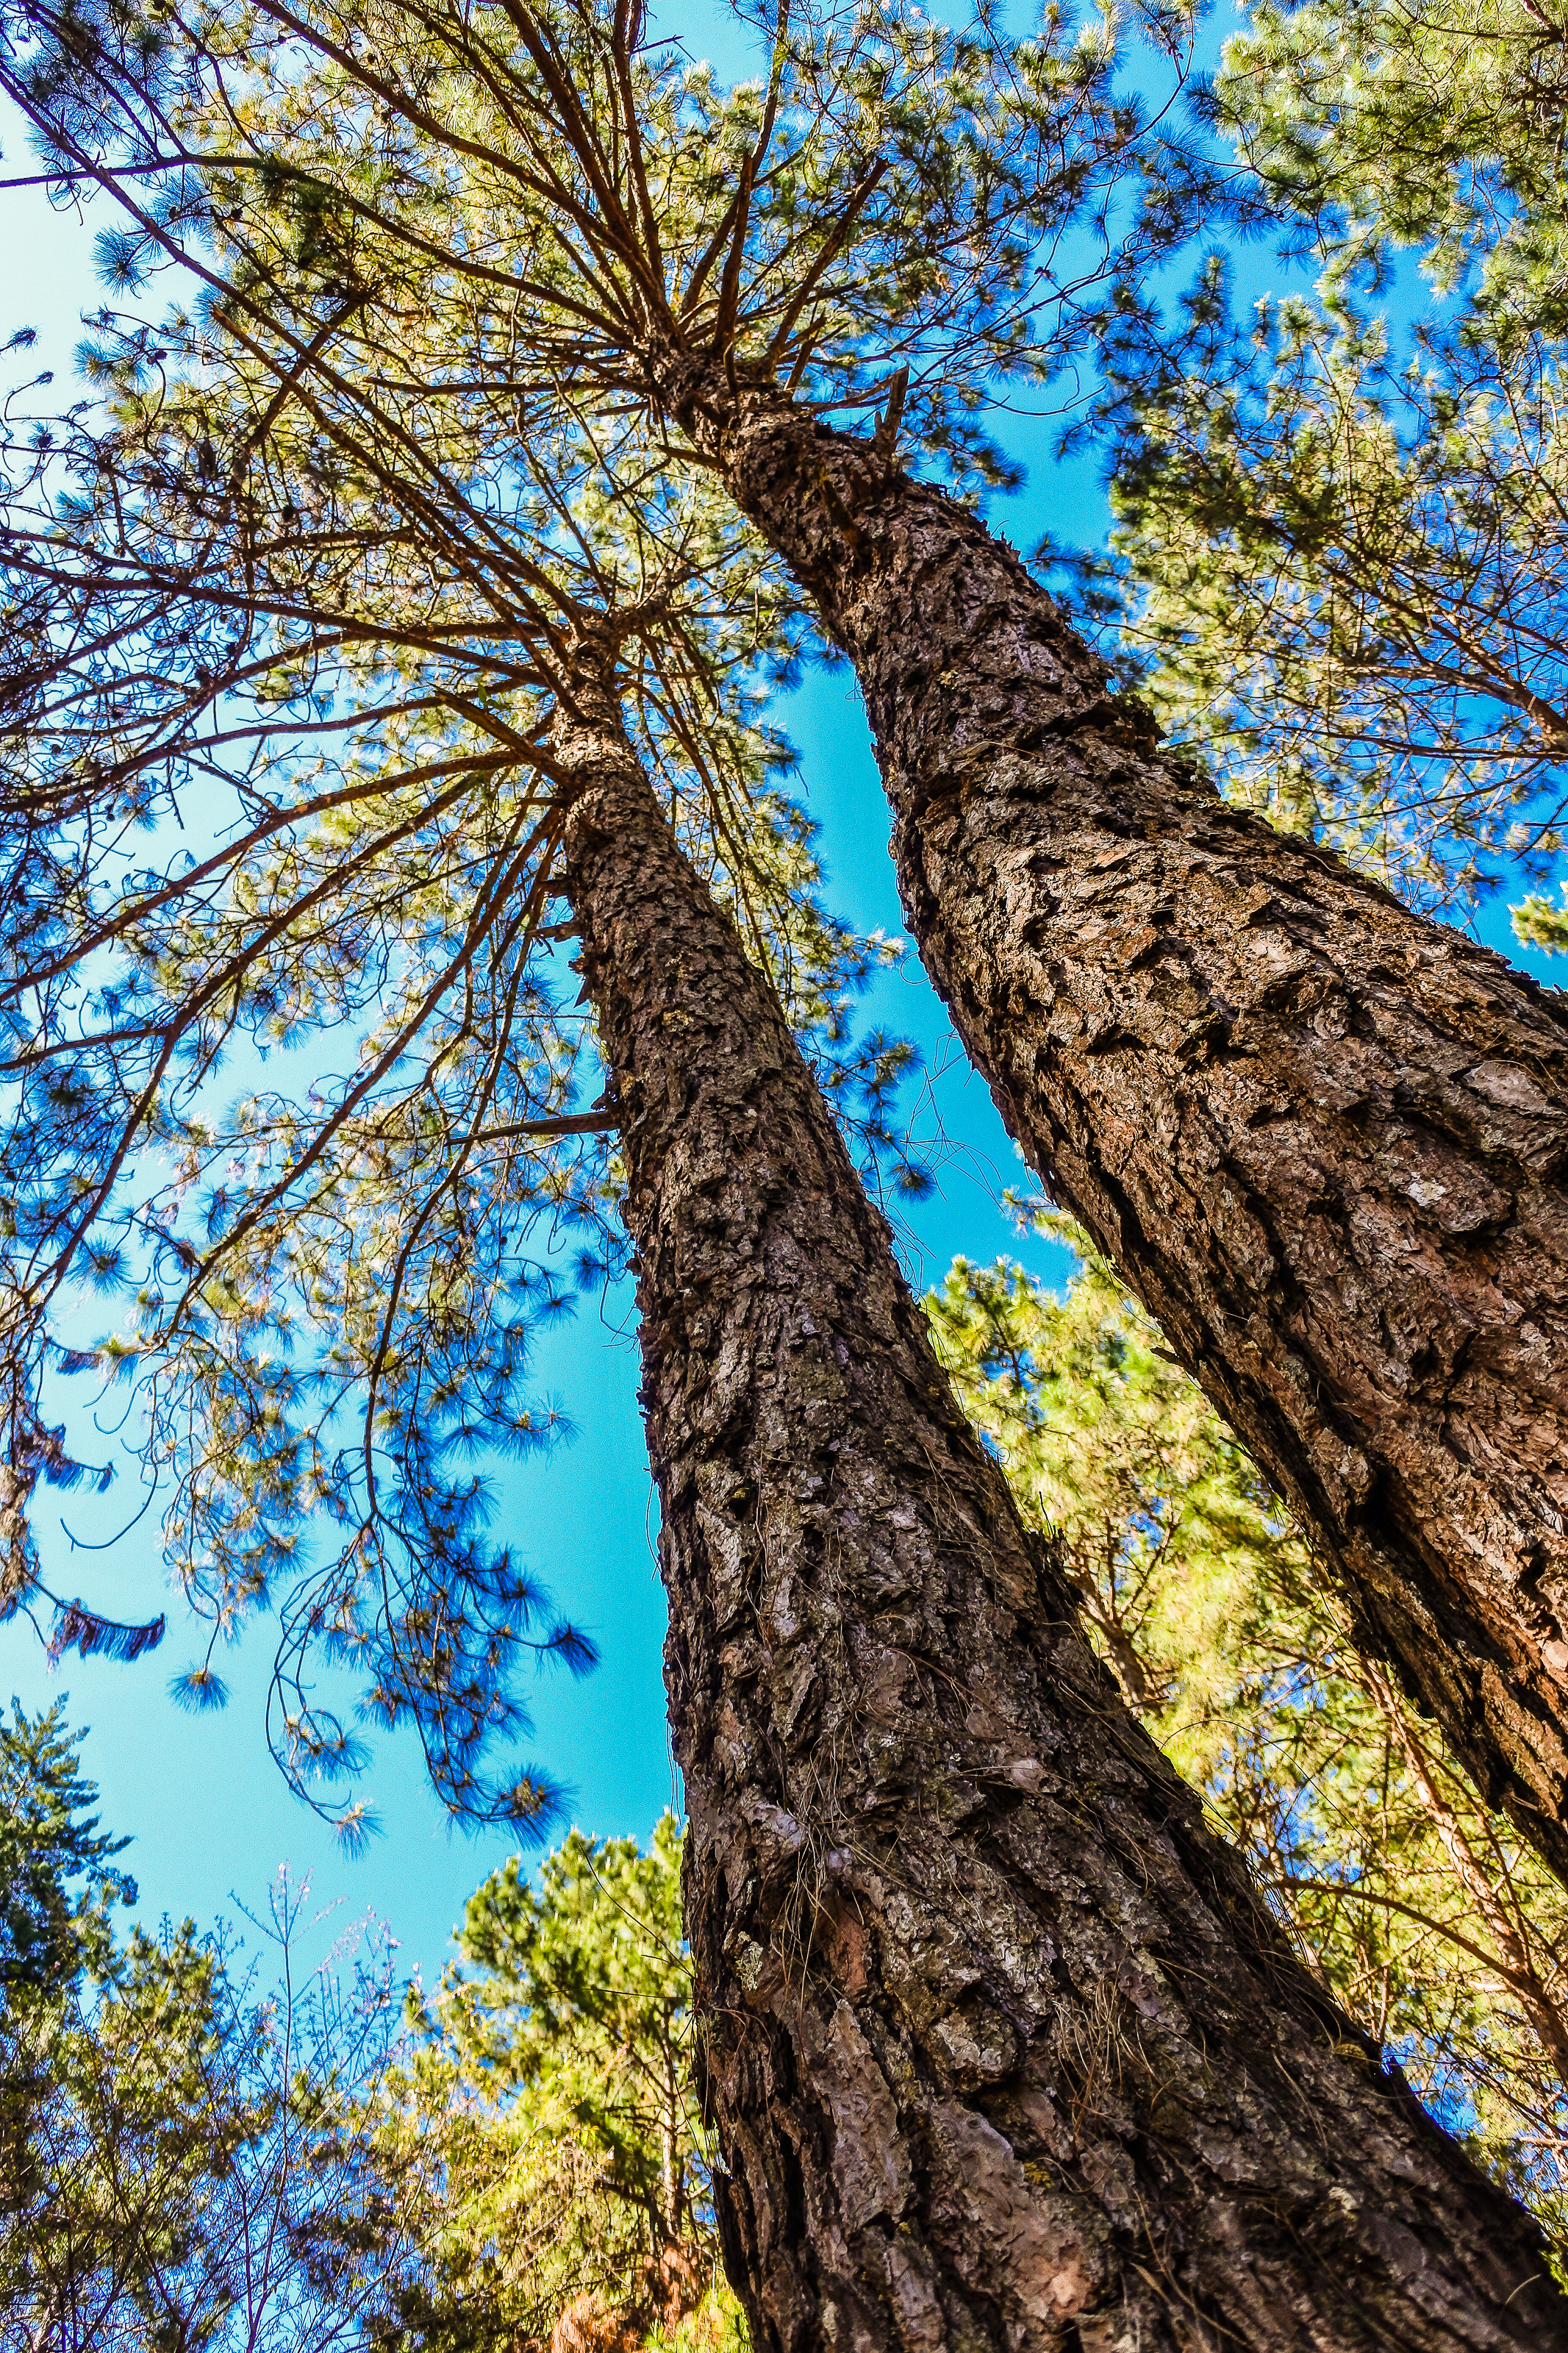
shadow, pang ung, beautiful, view, thailand, golden, maehongson, landmark, sunny, journey, natural, tree, water, camp, sunbeam, daylight, light, background, pangung, lake, fog, tent, forest, pine, winter, holiday, sun, mist, summer, gold, national park, stream, grass, national, park, green, nature, relax, shine, mae hong son, orange, outdoor, sunlight, sunset, reservoir, river, evening, travel, landscape, pang oung, shellbark hickory, trunk, woody plant, branch, plant, sky, leaf, Bigtree, spring, old growth forest, Northern hardwood forest, temperate broadleaf and mixed forest, Canoe birch, plant stem, deciduous, autumn, woodland, pine family, grove, valdivian temperate rain forest, American larch, state park, redwood, birch family